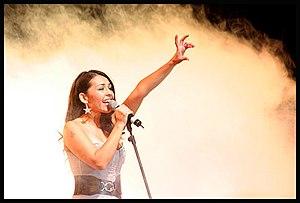
Saiko est un groupe de synthpop chilien, originaire de Santiago. Tout au long de leur carrière, les membres acquièrent une grande notoriété sur la scène nationale chilienne, en grande partie grâce au charisme, à l’image et à la voix de leur chanteuse, Denisse Malebrán, et à l’expérience musicale de Rodrigo Coti Aboitiz et Luciano Rojas, anciens membres et fondateurs du groupe chilien La Ley.